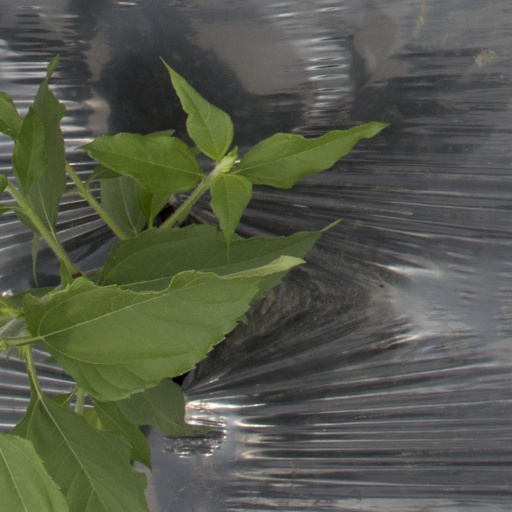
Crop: Jerusalem artichoke